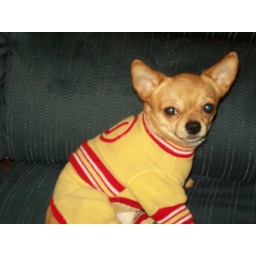
Cassidy sitting on the couch in his most unfavorate outfit.